The Garibaldi School

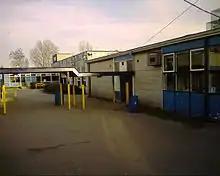
The school grounds

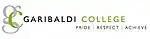
Old College logo

29 year old teacher Manuel Moreno was suspended in May 1974, appearing on the front page of the" Nottingham Evening Post" . The headmaster was Derek McIntosh. Moreno was an advocate of 'progressive education' and 'child-centred education', without 'imposed discipline'. He did not like 'conformity'. He later wanted to establish a 'free school' in Nottingham, where children could turn up when they liked.